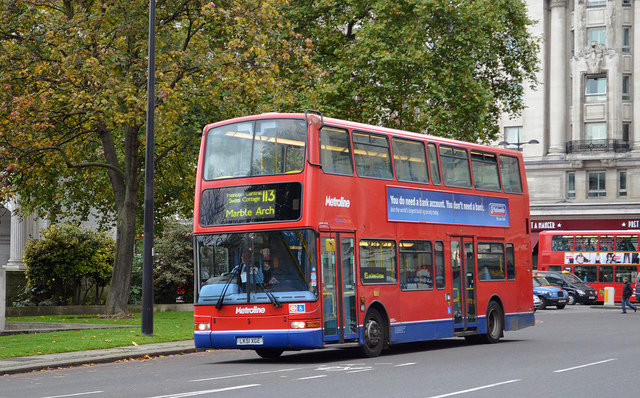
Red double decker bus driving on a London street

A double-Decker bus is traveling down a street.

A red double decker bus traveling in the city

A double decker bus is headed for the next stop.

A street scene with a double-decker bus on the road.